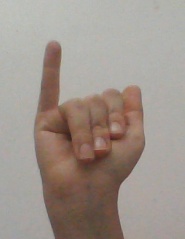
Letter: ya